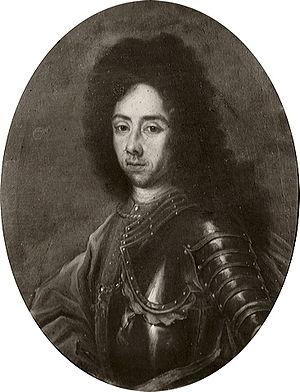
Giulio Visconti Borromeo Arese, comte di Brebbia est un diplomate lombard, au service de la Maison d'Autriche.